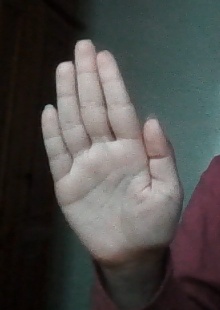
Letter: seen